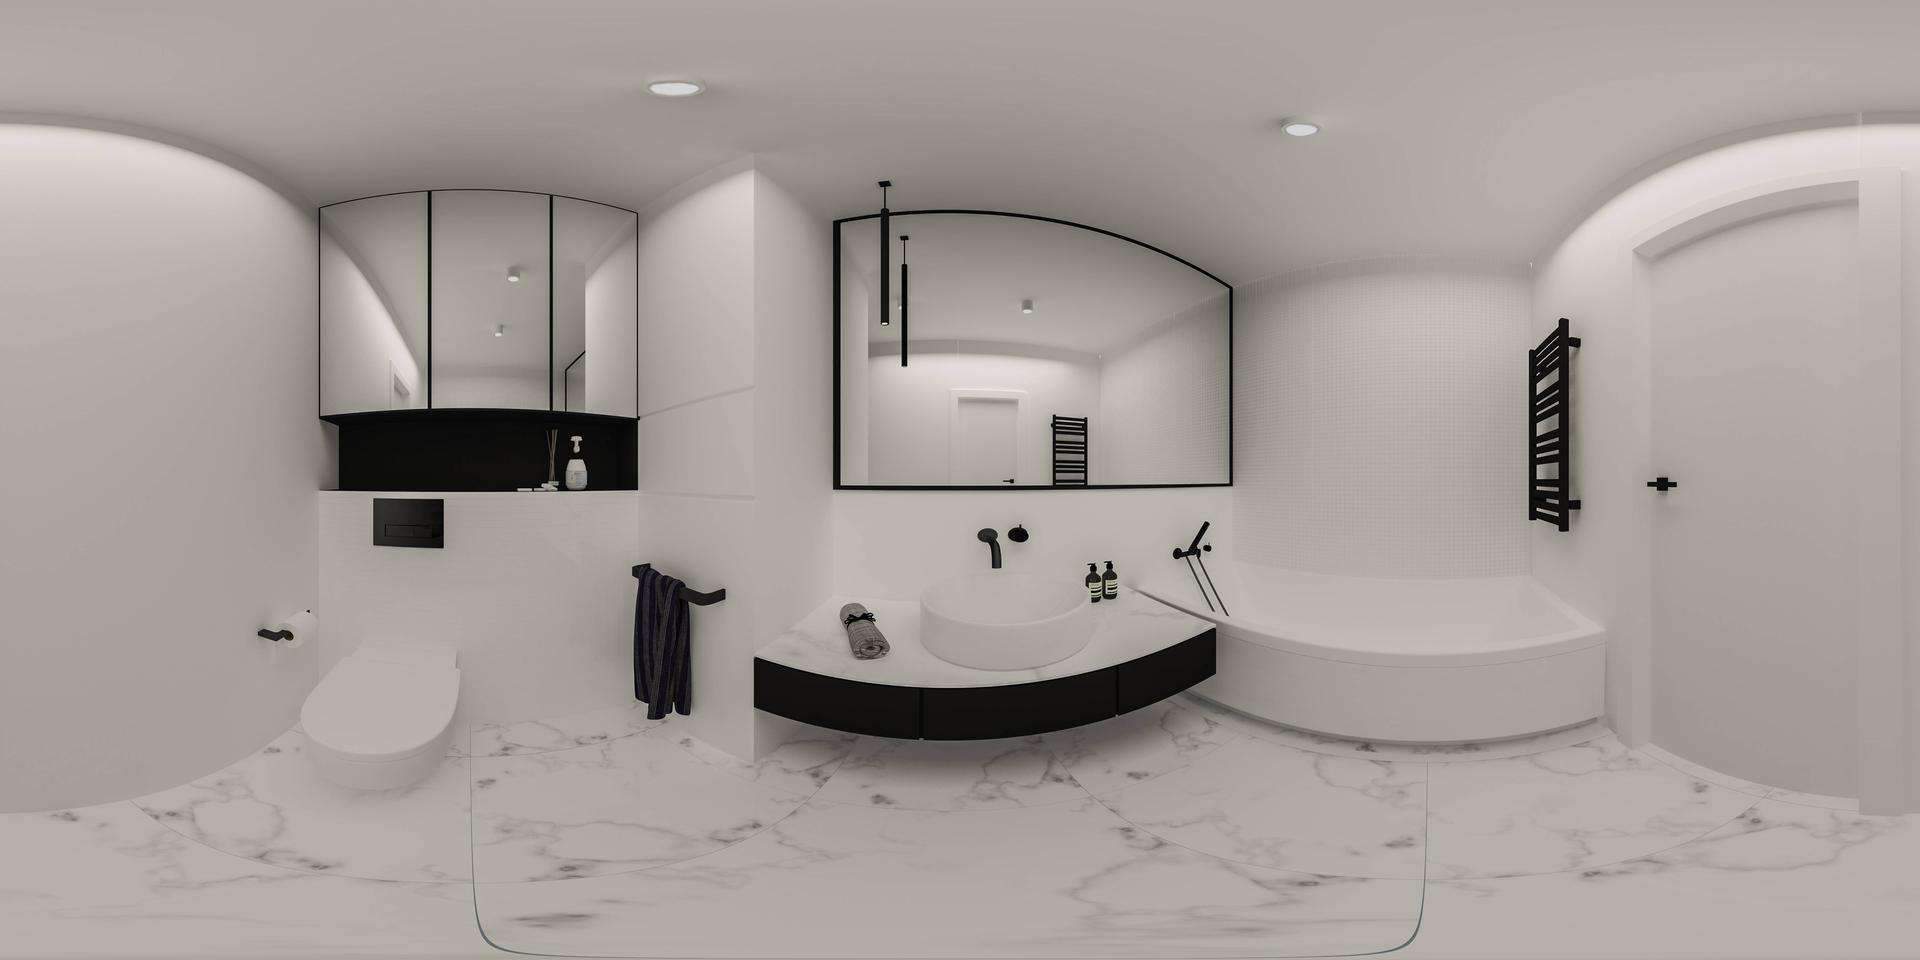
Referred object: the dark towel hanging by the sink

Referred object: the round white vessel sink